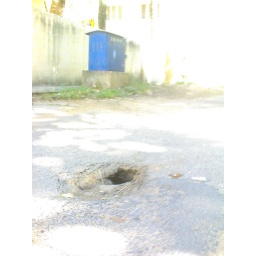
Camera phone comes handy in spotting poor road work